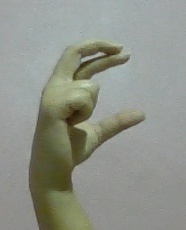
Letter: thal